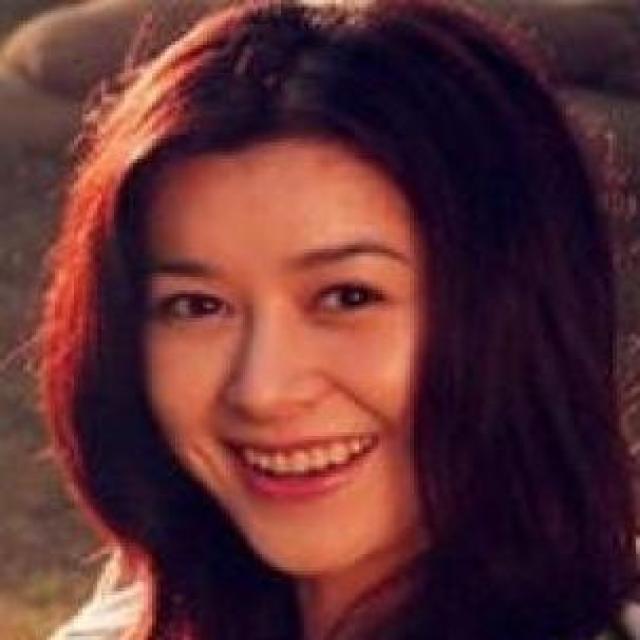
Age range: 21-44